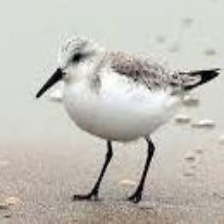
Species: RED KNOT
Scientific name: CALIDRIS CANUTUS
ImageNet parent category: red-backed_sandpiper